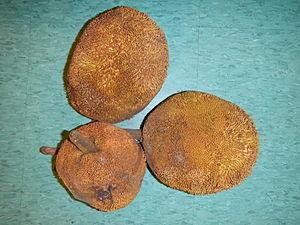
Artocarpus odoratissimus est un arbre monoïque de la famille des Moraceae. Originaire des îles de la Sonde, proche du jacquier, du cempedak, et de l'arbre à pain, qui appartiennent au même genre, Artocarpus.